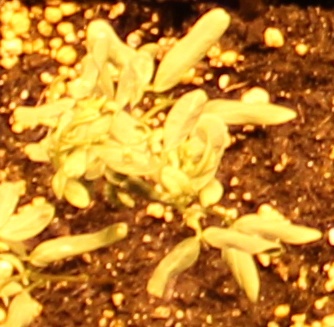
Label: Lentil